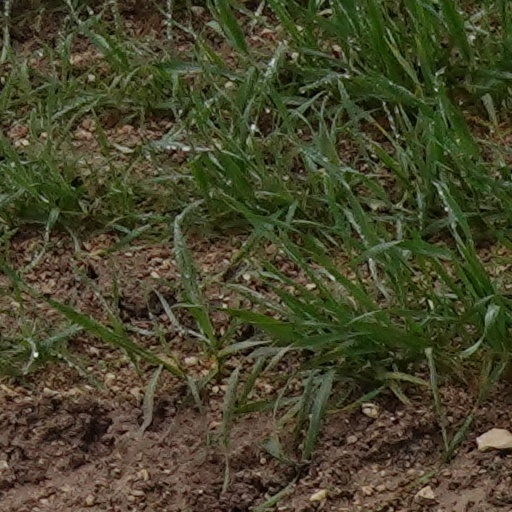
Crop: wheat